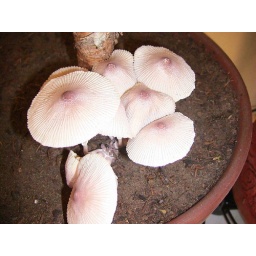
Light Pink mushrooms growing in a plant pot